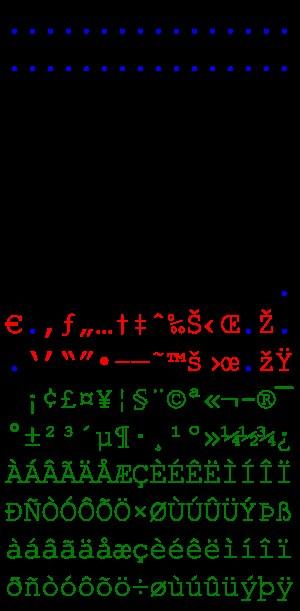
Les codages de caractères ASCII étendu, plus connus dans leur dénomination anglaise extended ASCII, sont un ensemble de jeux de codage de caractères qui ont en commun le sous-ensemble de caractères ASCII. Ce terme est informel et peut être critiqué pour deux raisons : d'une part cette dénomination pourrait laisser penser que le standard ASCII aurait été étendu, alors qu'il désigne en fait un ensemble de normes qui incluent le sous-ensemble ASCII ; d'autre part, l'ASCII étendu ne désigne pas un codage de caractère donné mais un ensemble imprécis de normes précisant chacune un codage de caractères surensemble de l'ASCII.